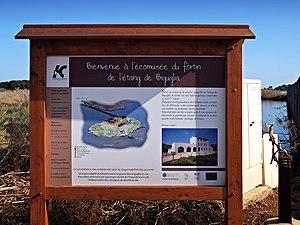
Furiani (Corse) - Panneau d'accueil à l'écomusée du fortin de l'étang de Biguglia
La réserve naturelle de l'étang de Biguglia est une réserve naturelle en Corse. Classée en 1994, elle occupe une surface de 1 790 hectares et protège une zone humide corse, l'étang de Biguglia, renommée pour son intérêt ornithologique.